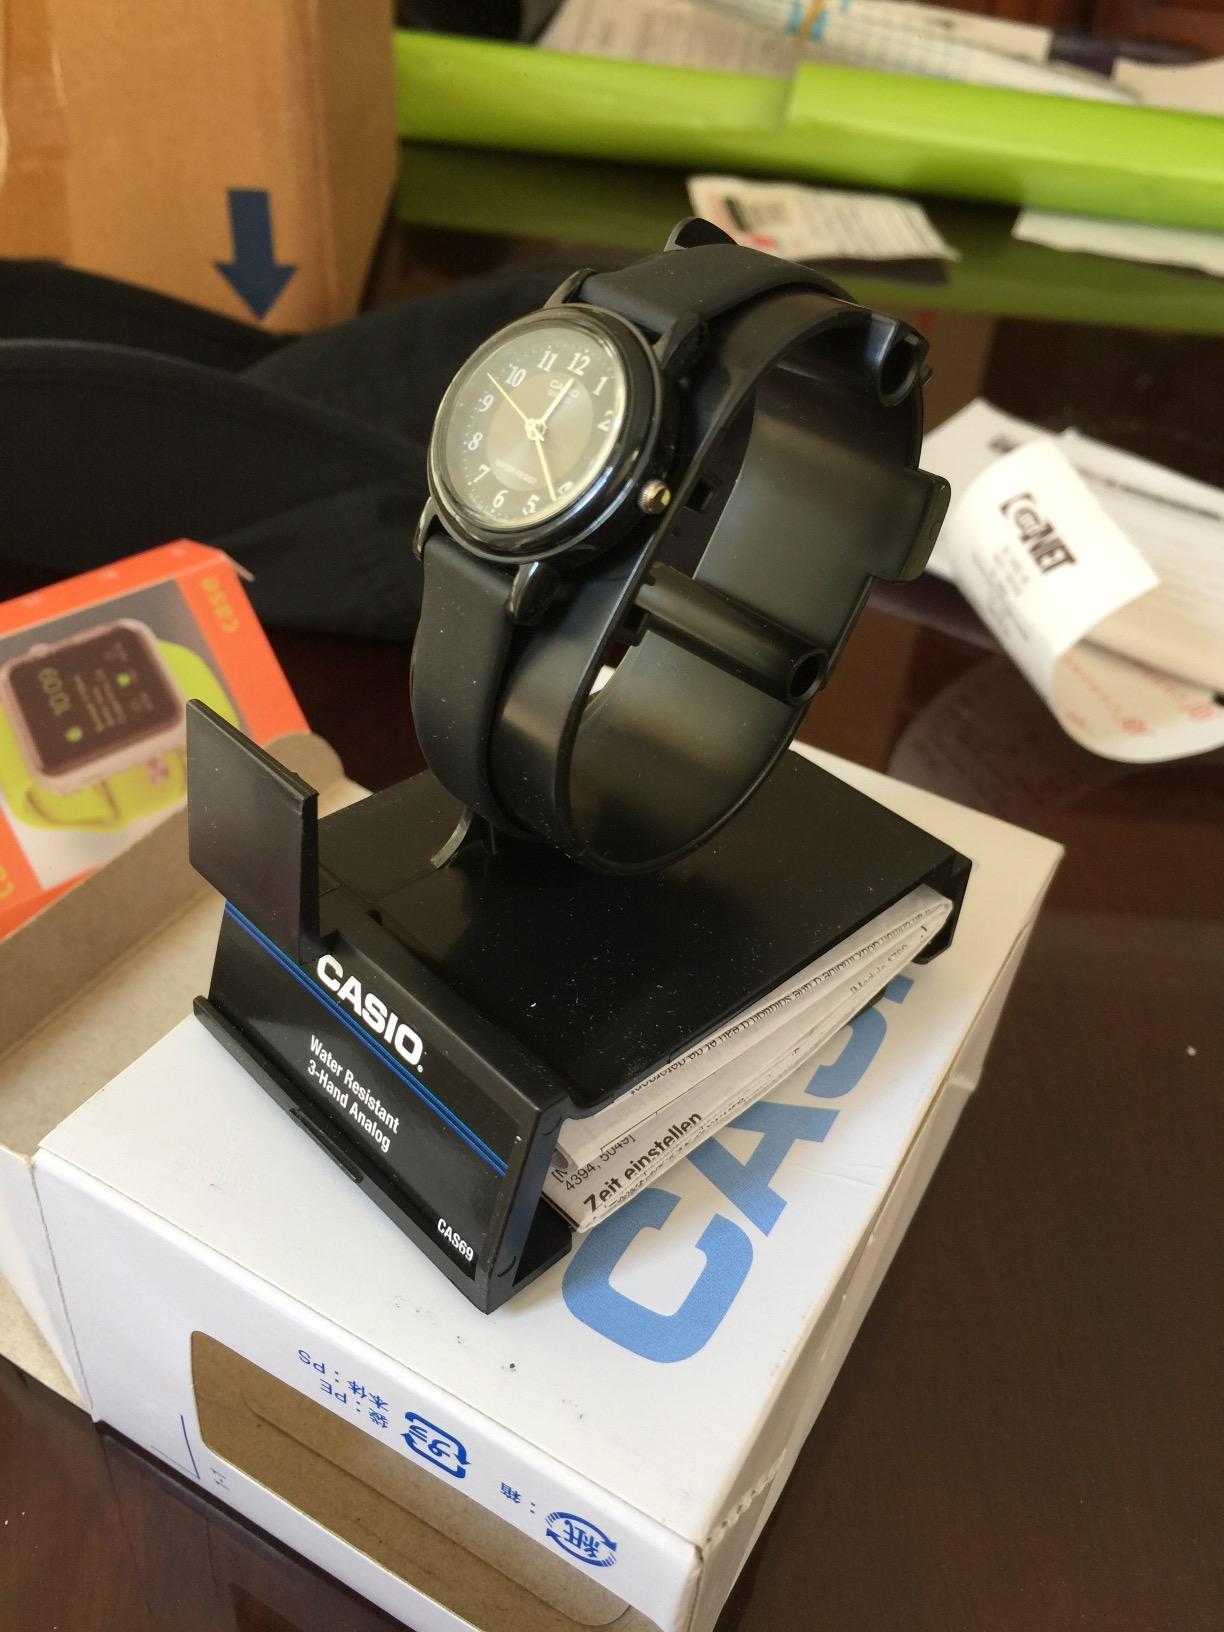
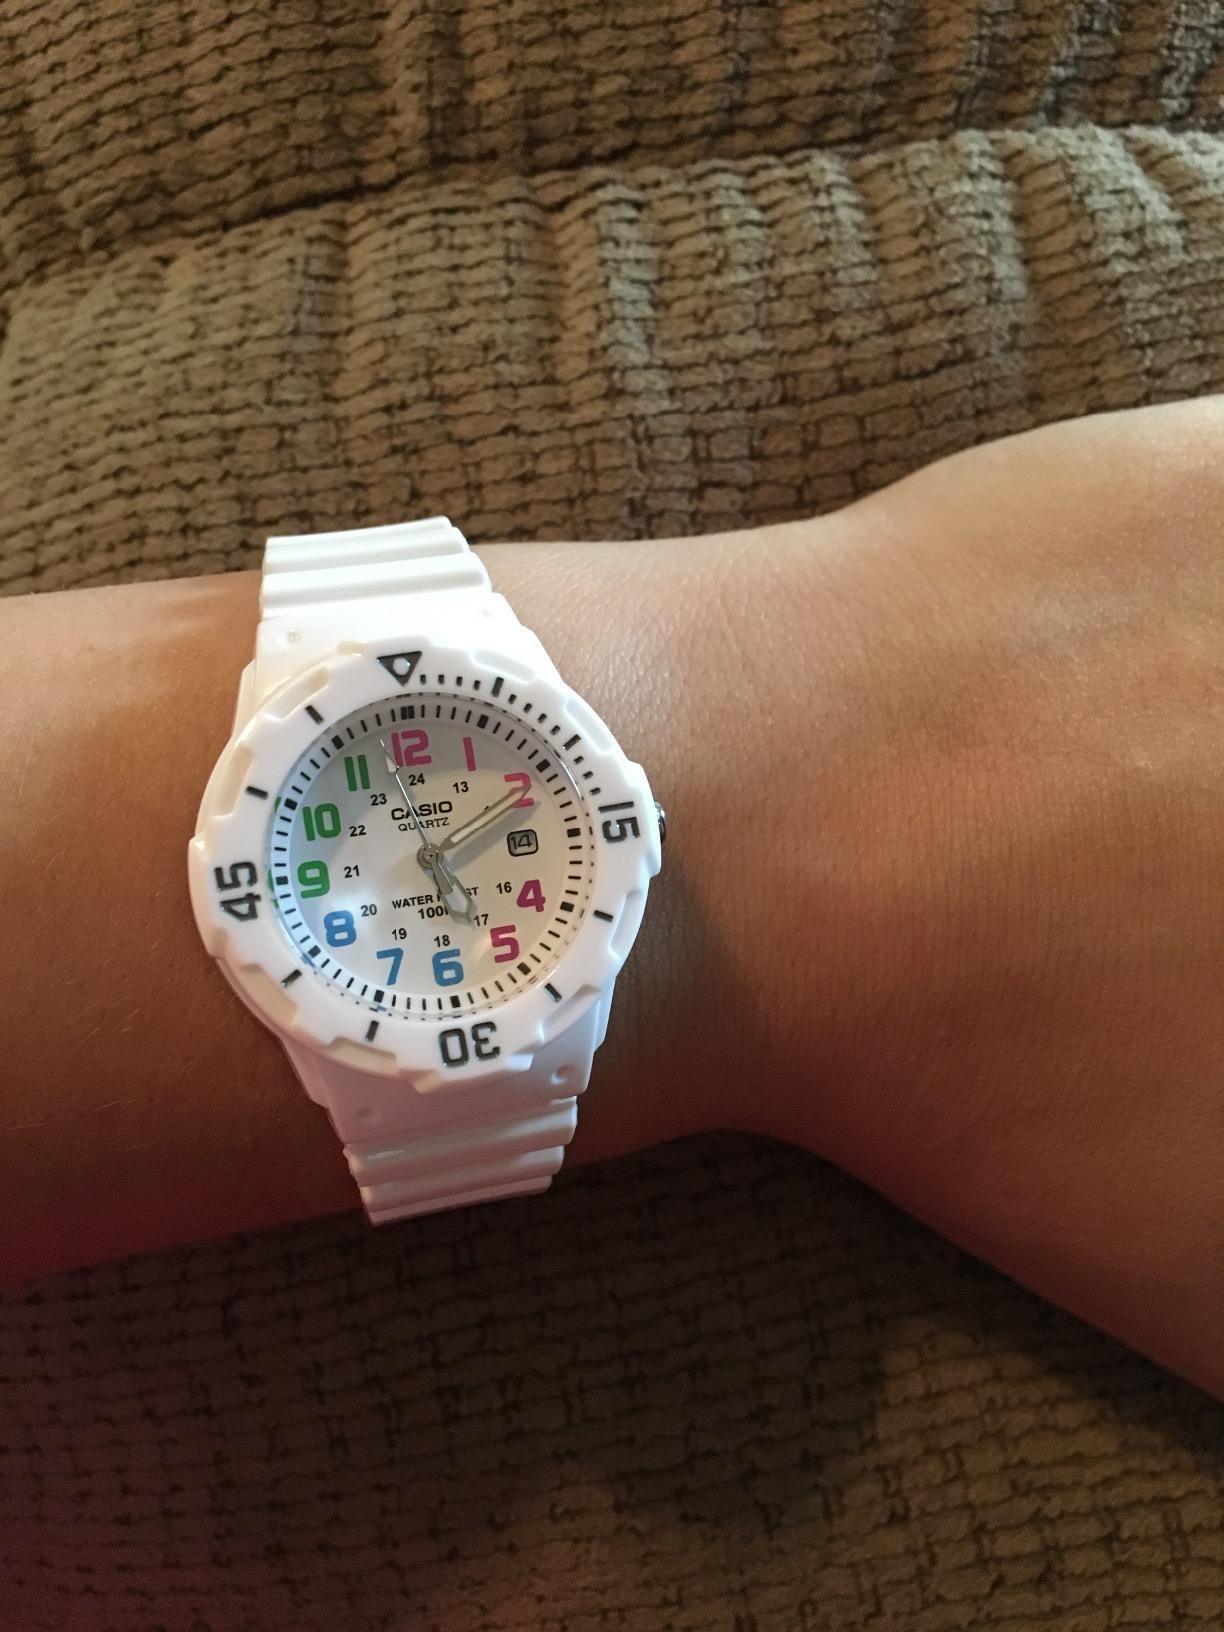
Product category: accessories_watch
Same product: no